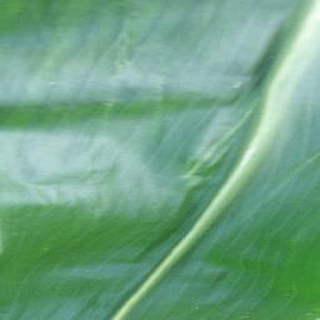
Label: healthy_corn